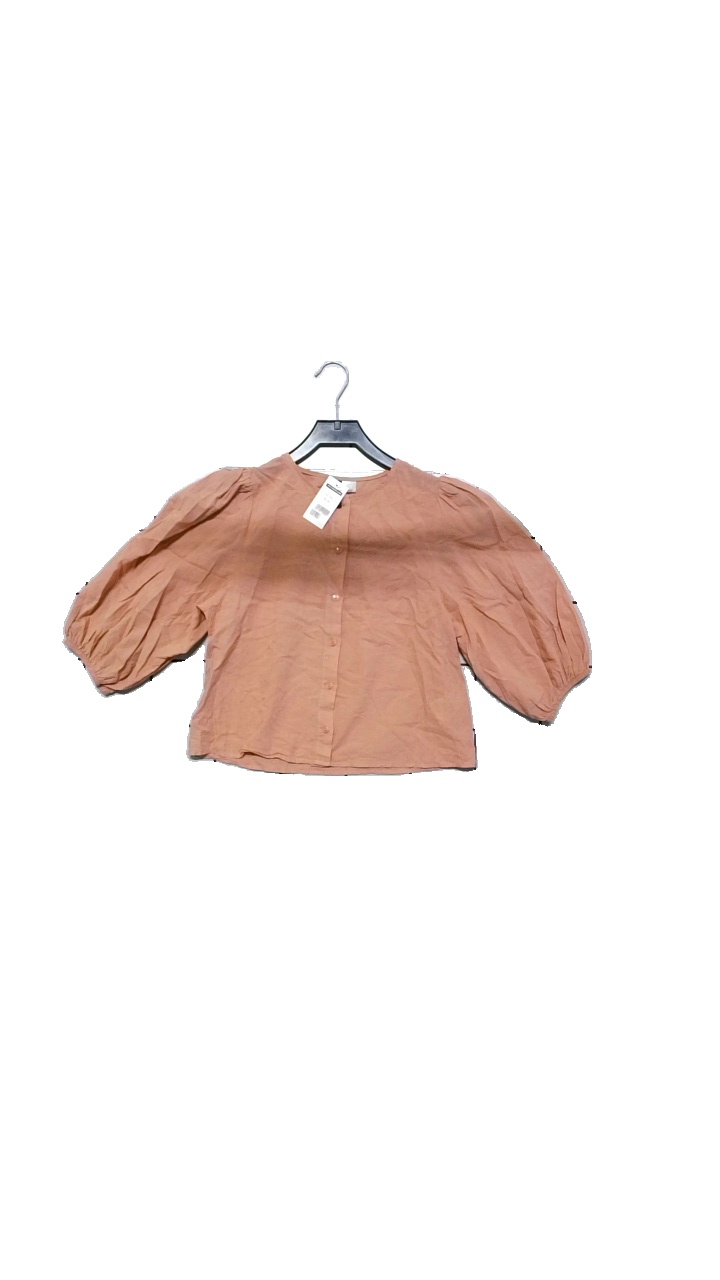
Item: Blouse (Ladies)
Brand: H&m
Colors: Pink
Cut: Loose, Cropped
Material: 100% cotton
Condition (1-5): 4
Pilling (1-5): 4
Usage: Reuse
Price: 50-100